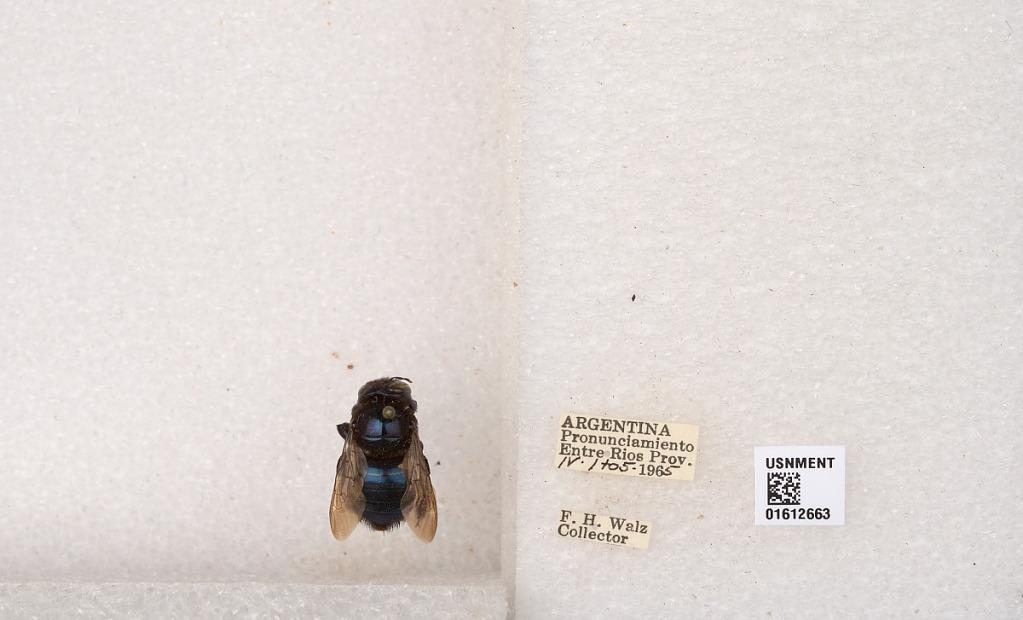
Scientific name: Xylocopa (Schonnherria) splendidula Lepeletier
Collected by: F. Walz
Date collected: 1965-4-1
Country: Argentina
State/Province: Entre Rios
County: Uruguay
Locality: Pronunciamiento